Sailor Burke

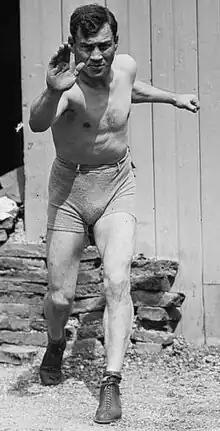
Presser in 1911

Charles Presser (1885–1960), who fought under the name Sailor Burke, was an accomplished New York welter and middleweight boxer who often competed against light heavyweights including several contenders and champions. These included controversial black heavyweight champion Jack Johnson, American welterweight contender and European champion Willie Lewis, and British world middleweight champion Billy Papke.